Fran Logan

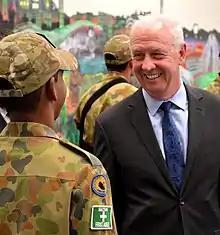
Logan at an army cadet graduation at Banksia Hill Detention Centre in 2017

Francis Michael Logan (born 25 February 1956) is a former politician in Western Australia, who was the Minister for Emergency Services and Corrective Services in the McGowan Labor Government from 2017 to 2021.